Everton Blender

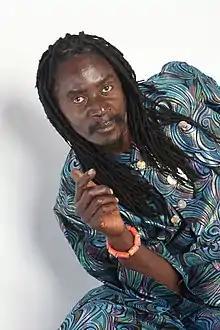
Everton Blender in 2011

Everton Blender (born 21 November 1954) Everton Dennis Williams, in Clarendon, Jamaica, is a reggae singer and producer, known for his smooth, crooning, tenor vocals, up-tempo arrangements, and spiritually uplifting themes, successfully bridging the gap between roots reggae and dancehall.